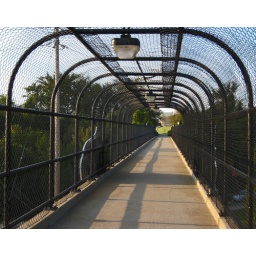
This is what I cross on my way back from the gym to my office in the morning.